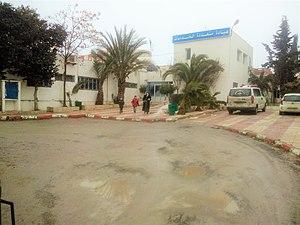
Ain Arnat est une commune de la wilaya de Sétif, située à 7 kilomètres à l'ouest de la ville de Sétif.